Tony Parker

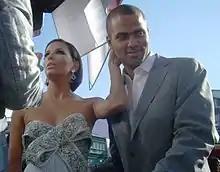
Parker with Eva Longoria at the 2008 Emmy Awards

While playing for France in EuroBasket 2015, in a group game against Poland, Parker scored his 1,032nd career point in the tournament, and in doing so, he overtook Nikos Galis as the all-time leading scorer in the history of the EuroBasket competition. That record was later broken by Pau Gasol.